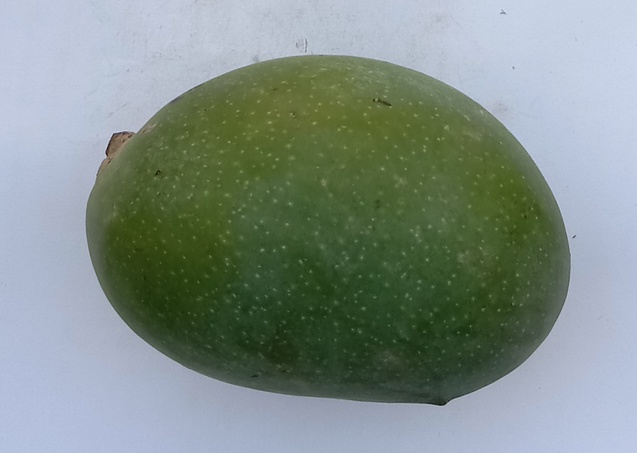
Mango variety: Chaunsa (Black)